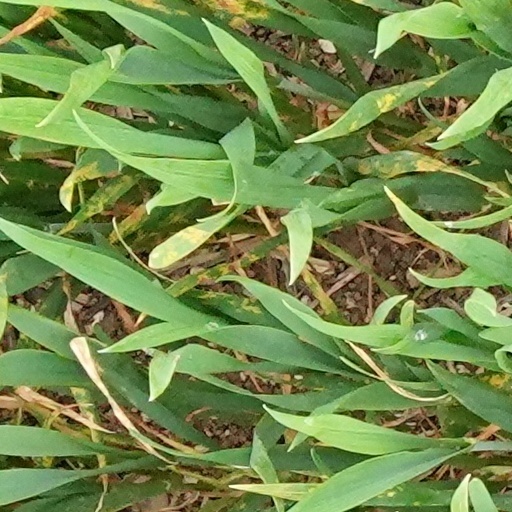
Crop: wheat